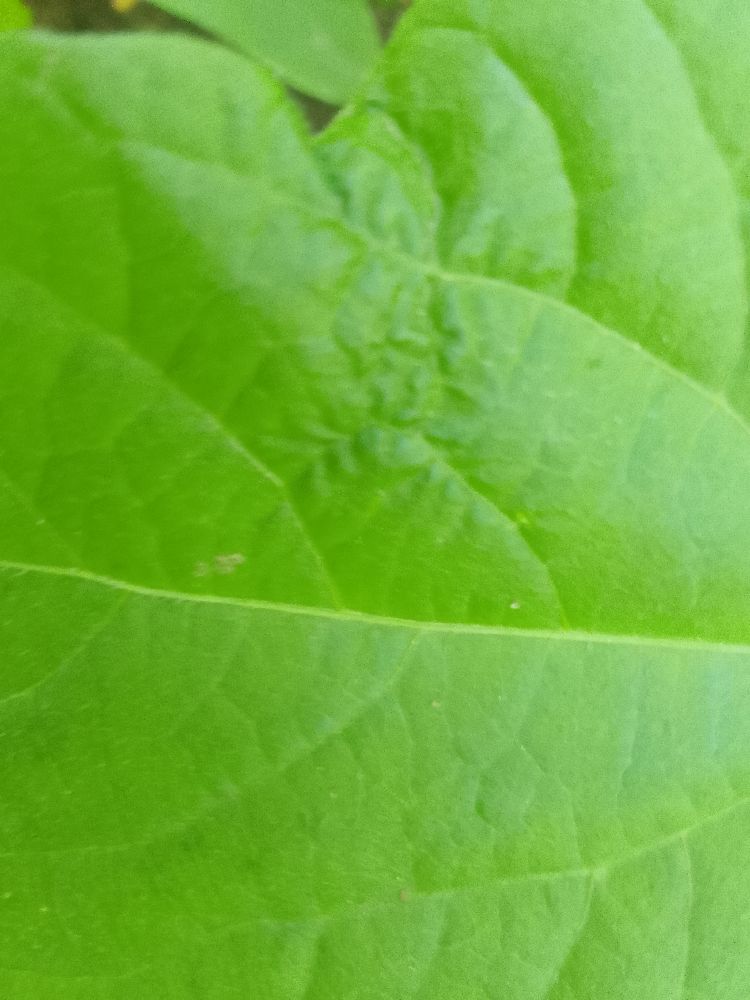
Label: healthy